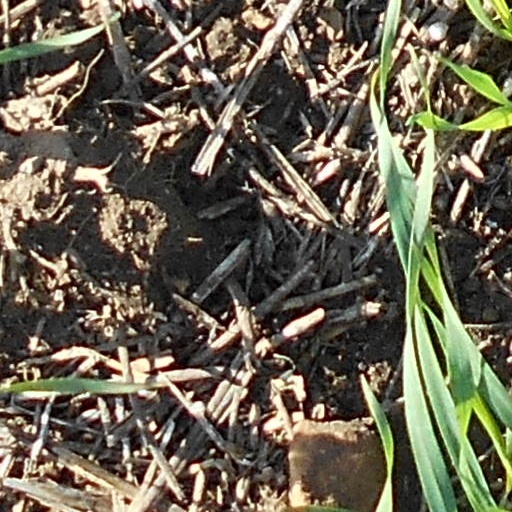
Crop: wheat